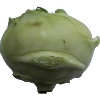
Label: Kohlrabi 1